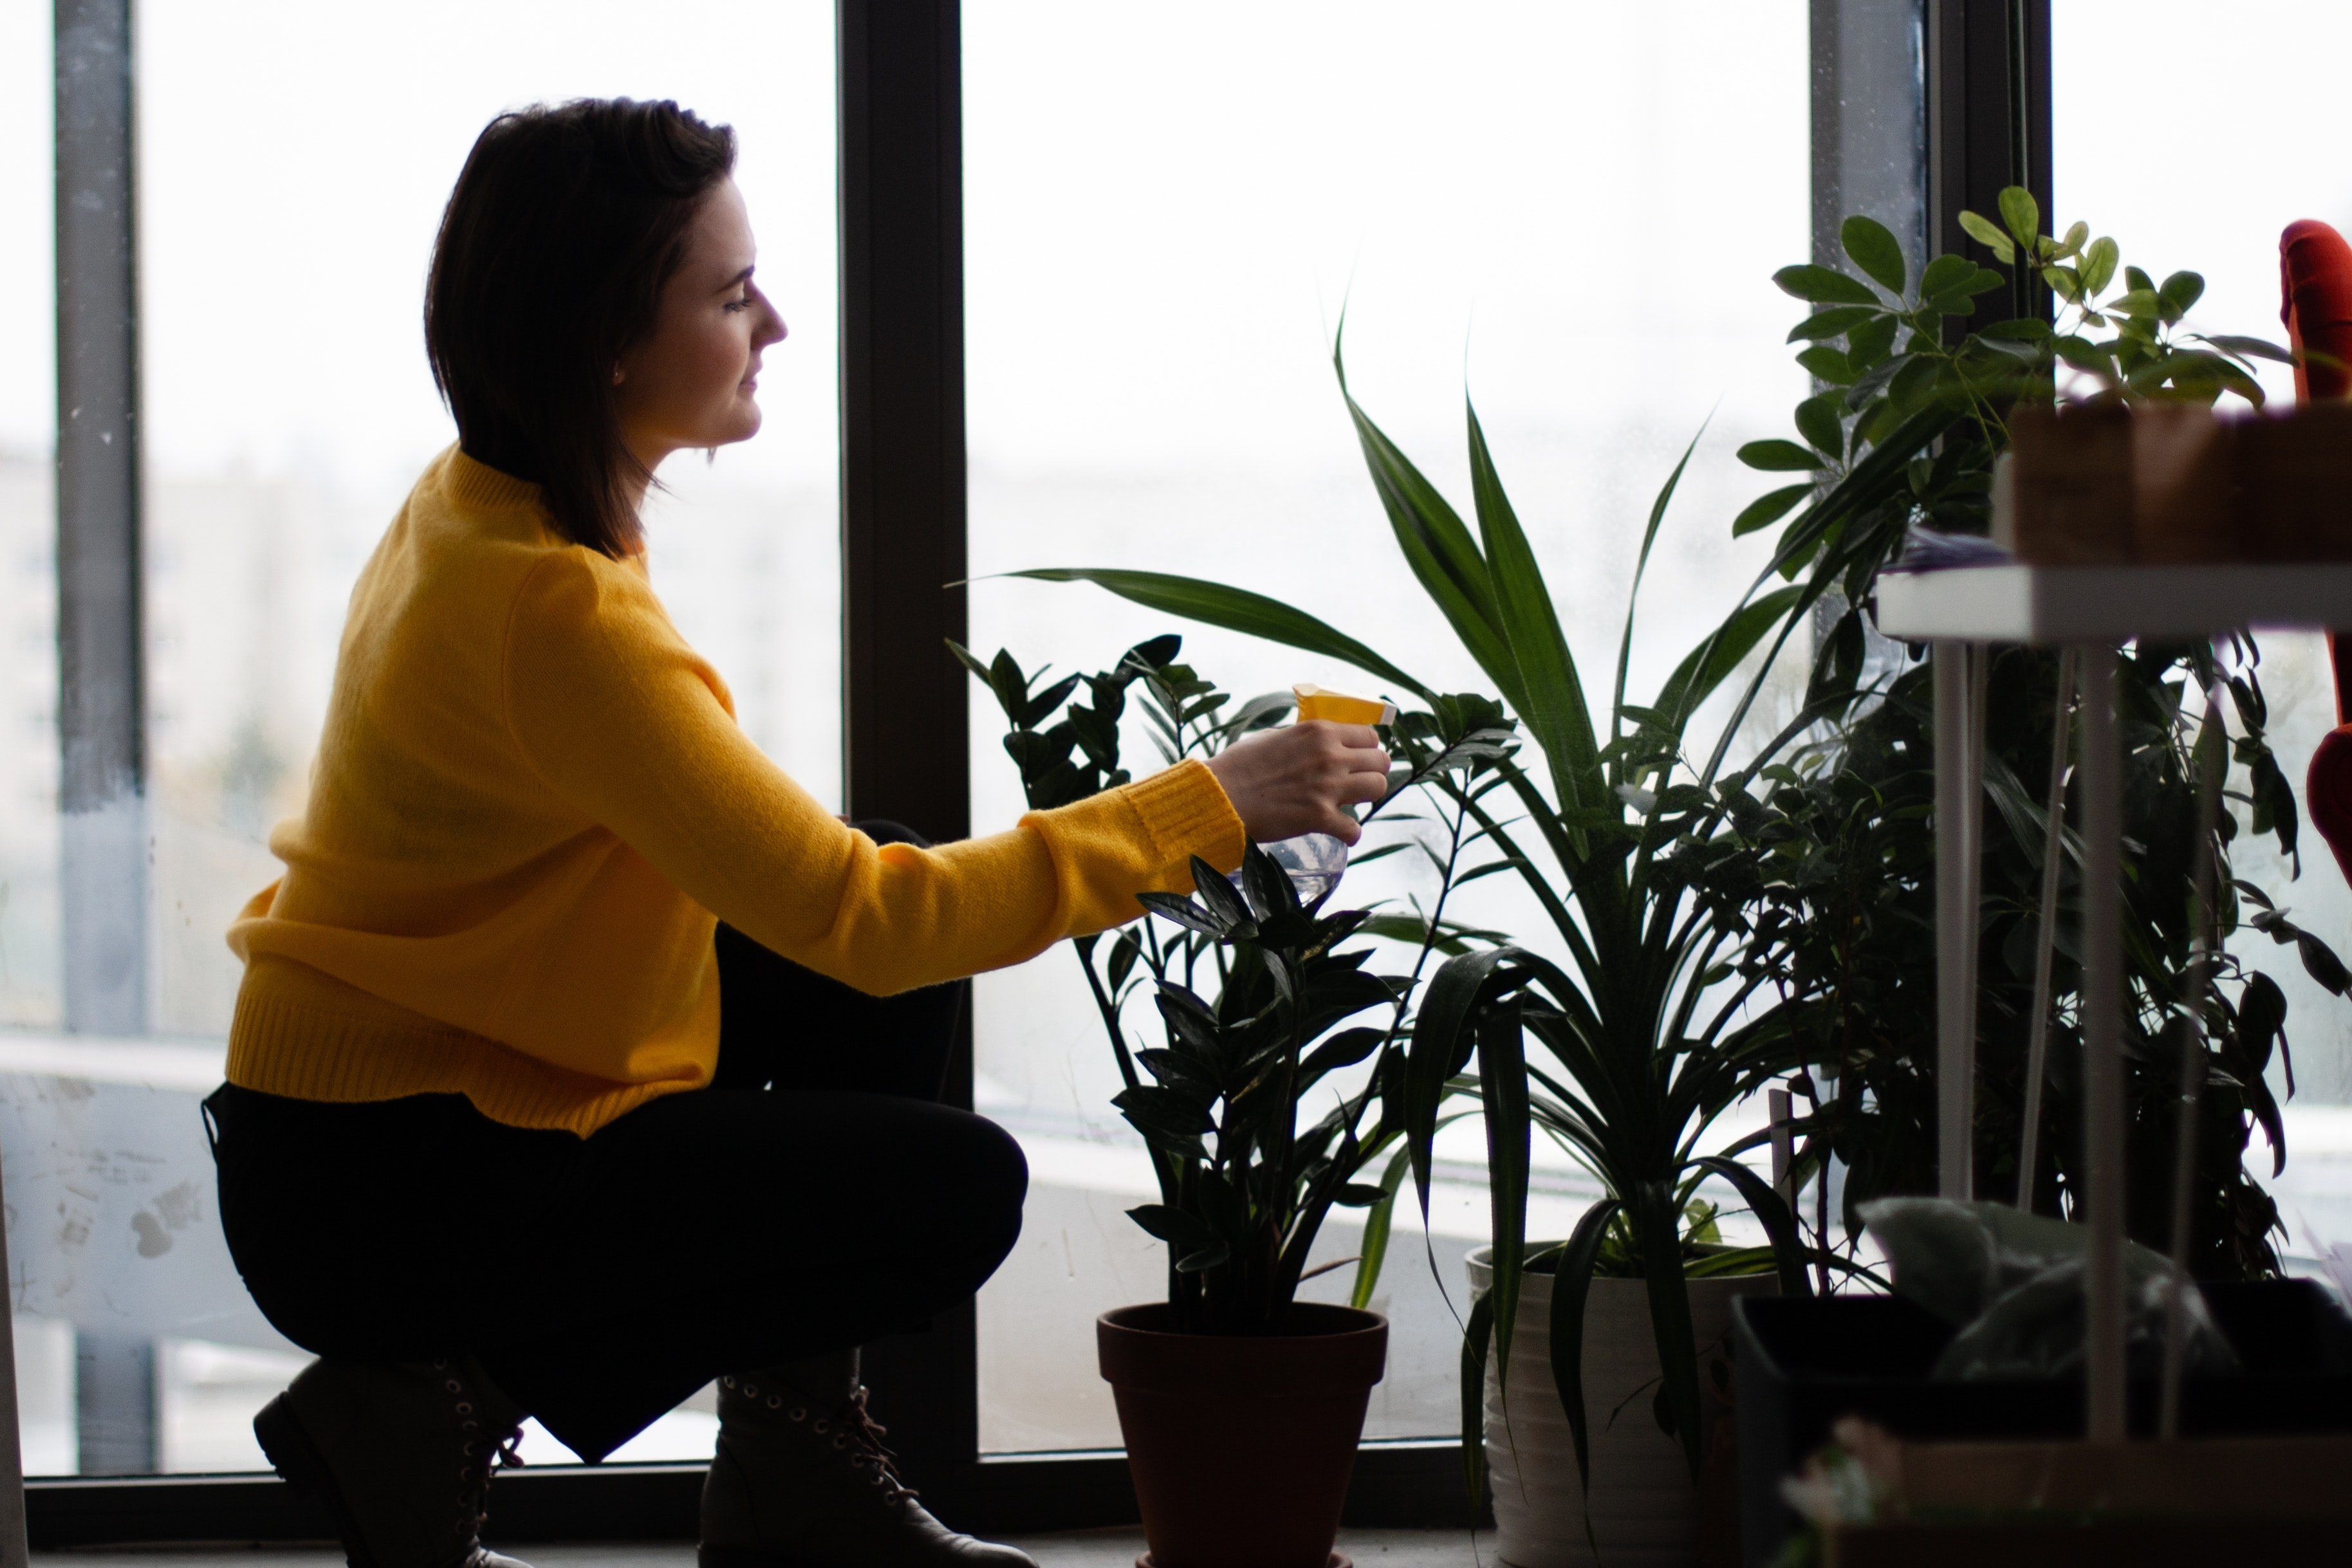
plant, flower, furniture, floristry, tree, ikebana, floral design, table